Around the World in Eighty Days

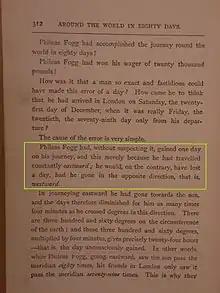
The book page containing the famous "dénouement" (page 312 in the Philadelphia – Porter & Coates, 1873 edition)

Regarding the idea of gaining a day, Verne said of its origin: "I have a great number of scientific odds and ends in my head. It was thus that, when, one day in a Paris café, I read in the "Siècle" that a man could travel around the world in 80 days, it immediately struck me that I could profit by a difference of meridian and make my traveller gain or lose a day in his journey. There was a dénouement ready found. The story was not written until long after. I carry ideas about in my head for years – ten, or 15 years, sometimes – before giving them form." In his April 1873 lecture, "The Meridians and the Calendar", Verne responded to a question about where the change of day occurred since the International Date Line only became current in 1880 and the Greenwich prime meridian was not adopted internationally until 1884. Verne cited an 1872 article in "Nature," and Edgar Allan Poe's short story "Three Sundays in a Week" (1841), which was also based on going around the world and the difference in a day linked to a marriage at the end. Verne even analysed Poe's story in his "Edgar Poe and His Works" (1864).